History of AEK Athens F.C.

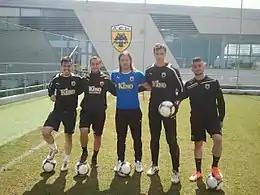
Karalis, Rikka, Backhaus, Moschonas and Stamatis in Spata (2013-03-05)

AEK kept their main squad and were strengthened with Uroš Ćosić, Hélder Lopes, Marko Livaja, Panagiotis Tsintotas and Giorgos Giakoumakis and the returns of Victor Klonaridis and Panagiotis Kone. On the contrary, Dimitrios Kolovetsios, Dídac Vilà, Ronald Vargas, Christos Aravidis, Hugo Almeida and Tomáš Pekhart departed. In the third qualifying round of the Champions League, AEK faced CSKA Moscow and were eliminated continuing in the play-off round of the Europa League. There, they eliminated Club Brugge and returned in the group stage of the Europa League and were placed with Milan, Rijeka and Austria Wien, finishing second and advanced to the knock-out stage. In the round of 32, they faced Dynamo Kyiv and were eliminated on away goals. In the winter transfer period, AEK signed Masoud Shojaei and Niklas Hult. In February, PAOK were punished with a 3-point deduction and a home ban against AEK, due to the suspension of their home game against Olympiacos. In the midnight before the match, the verdict of PAOK's appeal came out returning the points to the team and lifting their home ban. Under these conditions, AEK played against PAOK and in the 90th minute, Varela scored a goal with Maurício coming in the course of the ball from an offside position. The referee initially counted the goal, but later called it off, resulting in the major shareholder of PAOK, Ivan Savvidis storming in and attacking the referee, with a revolver revealing in his belt. The referee interrupted the match and later returned to the pitch with the players of PAOK to continue the match with the score at 1–0, but the yellow-blacks refused to come out and the match was abandoned. The case was transferred to courts, where AEK were vindicated and were awarded the match and PAOK were punished with a 3-point deduction. AEK were crowned champions and held a title party in front of their under-construction stadium. In the cup, AEK reached the final for the third consecutive year, where they faced PAOK, for second consecutive year and lost their chance for a domestic double, losing by 2–0.